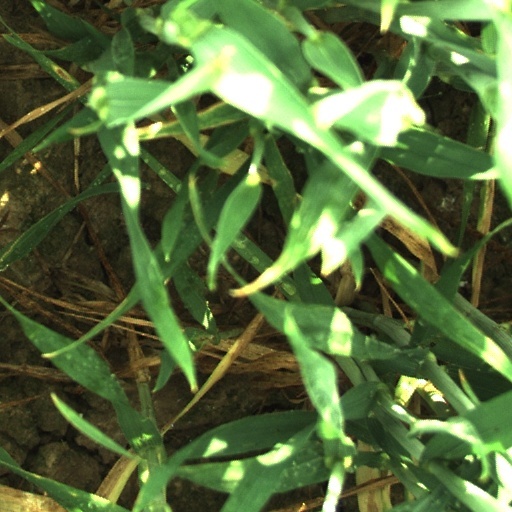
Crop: wheat